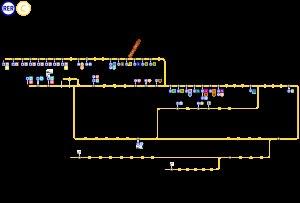
La ligne C du RER d'Île-de-France, plus souvent simplement nommée RER C, est une ligne du réseau express régional d'Île-de-France qui traverse l'agglomération parisienne, avec de nombreux embranchements. Elle relie à l'ouest Pontoise, Versailles-Château-Rive-Gauche et Saint-Quentin-en-Yvelines d'une part, et au sud Massy - Palaiseau, Dourdan et Saint-Martin-d'Étampes, ainsi que Versailles-Chantiers par un tracé quasi circulaire, en passant par le cœur de Paris.